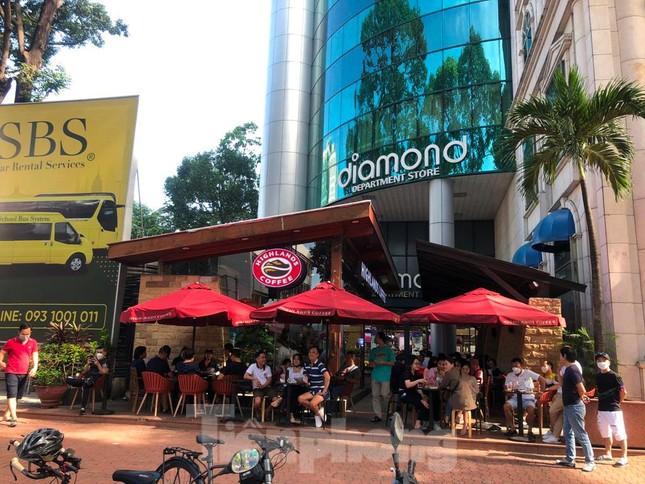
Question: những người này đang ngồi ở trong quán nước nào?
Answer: quán highlands coffee